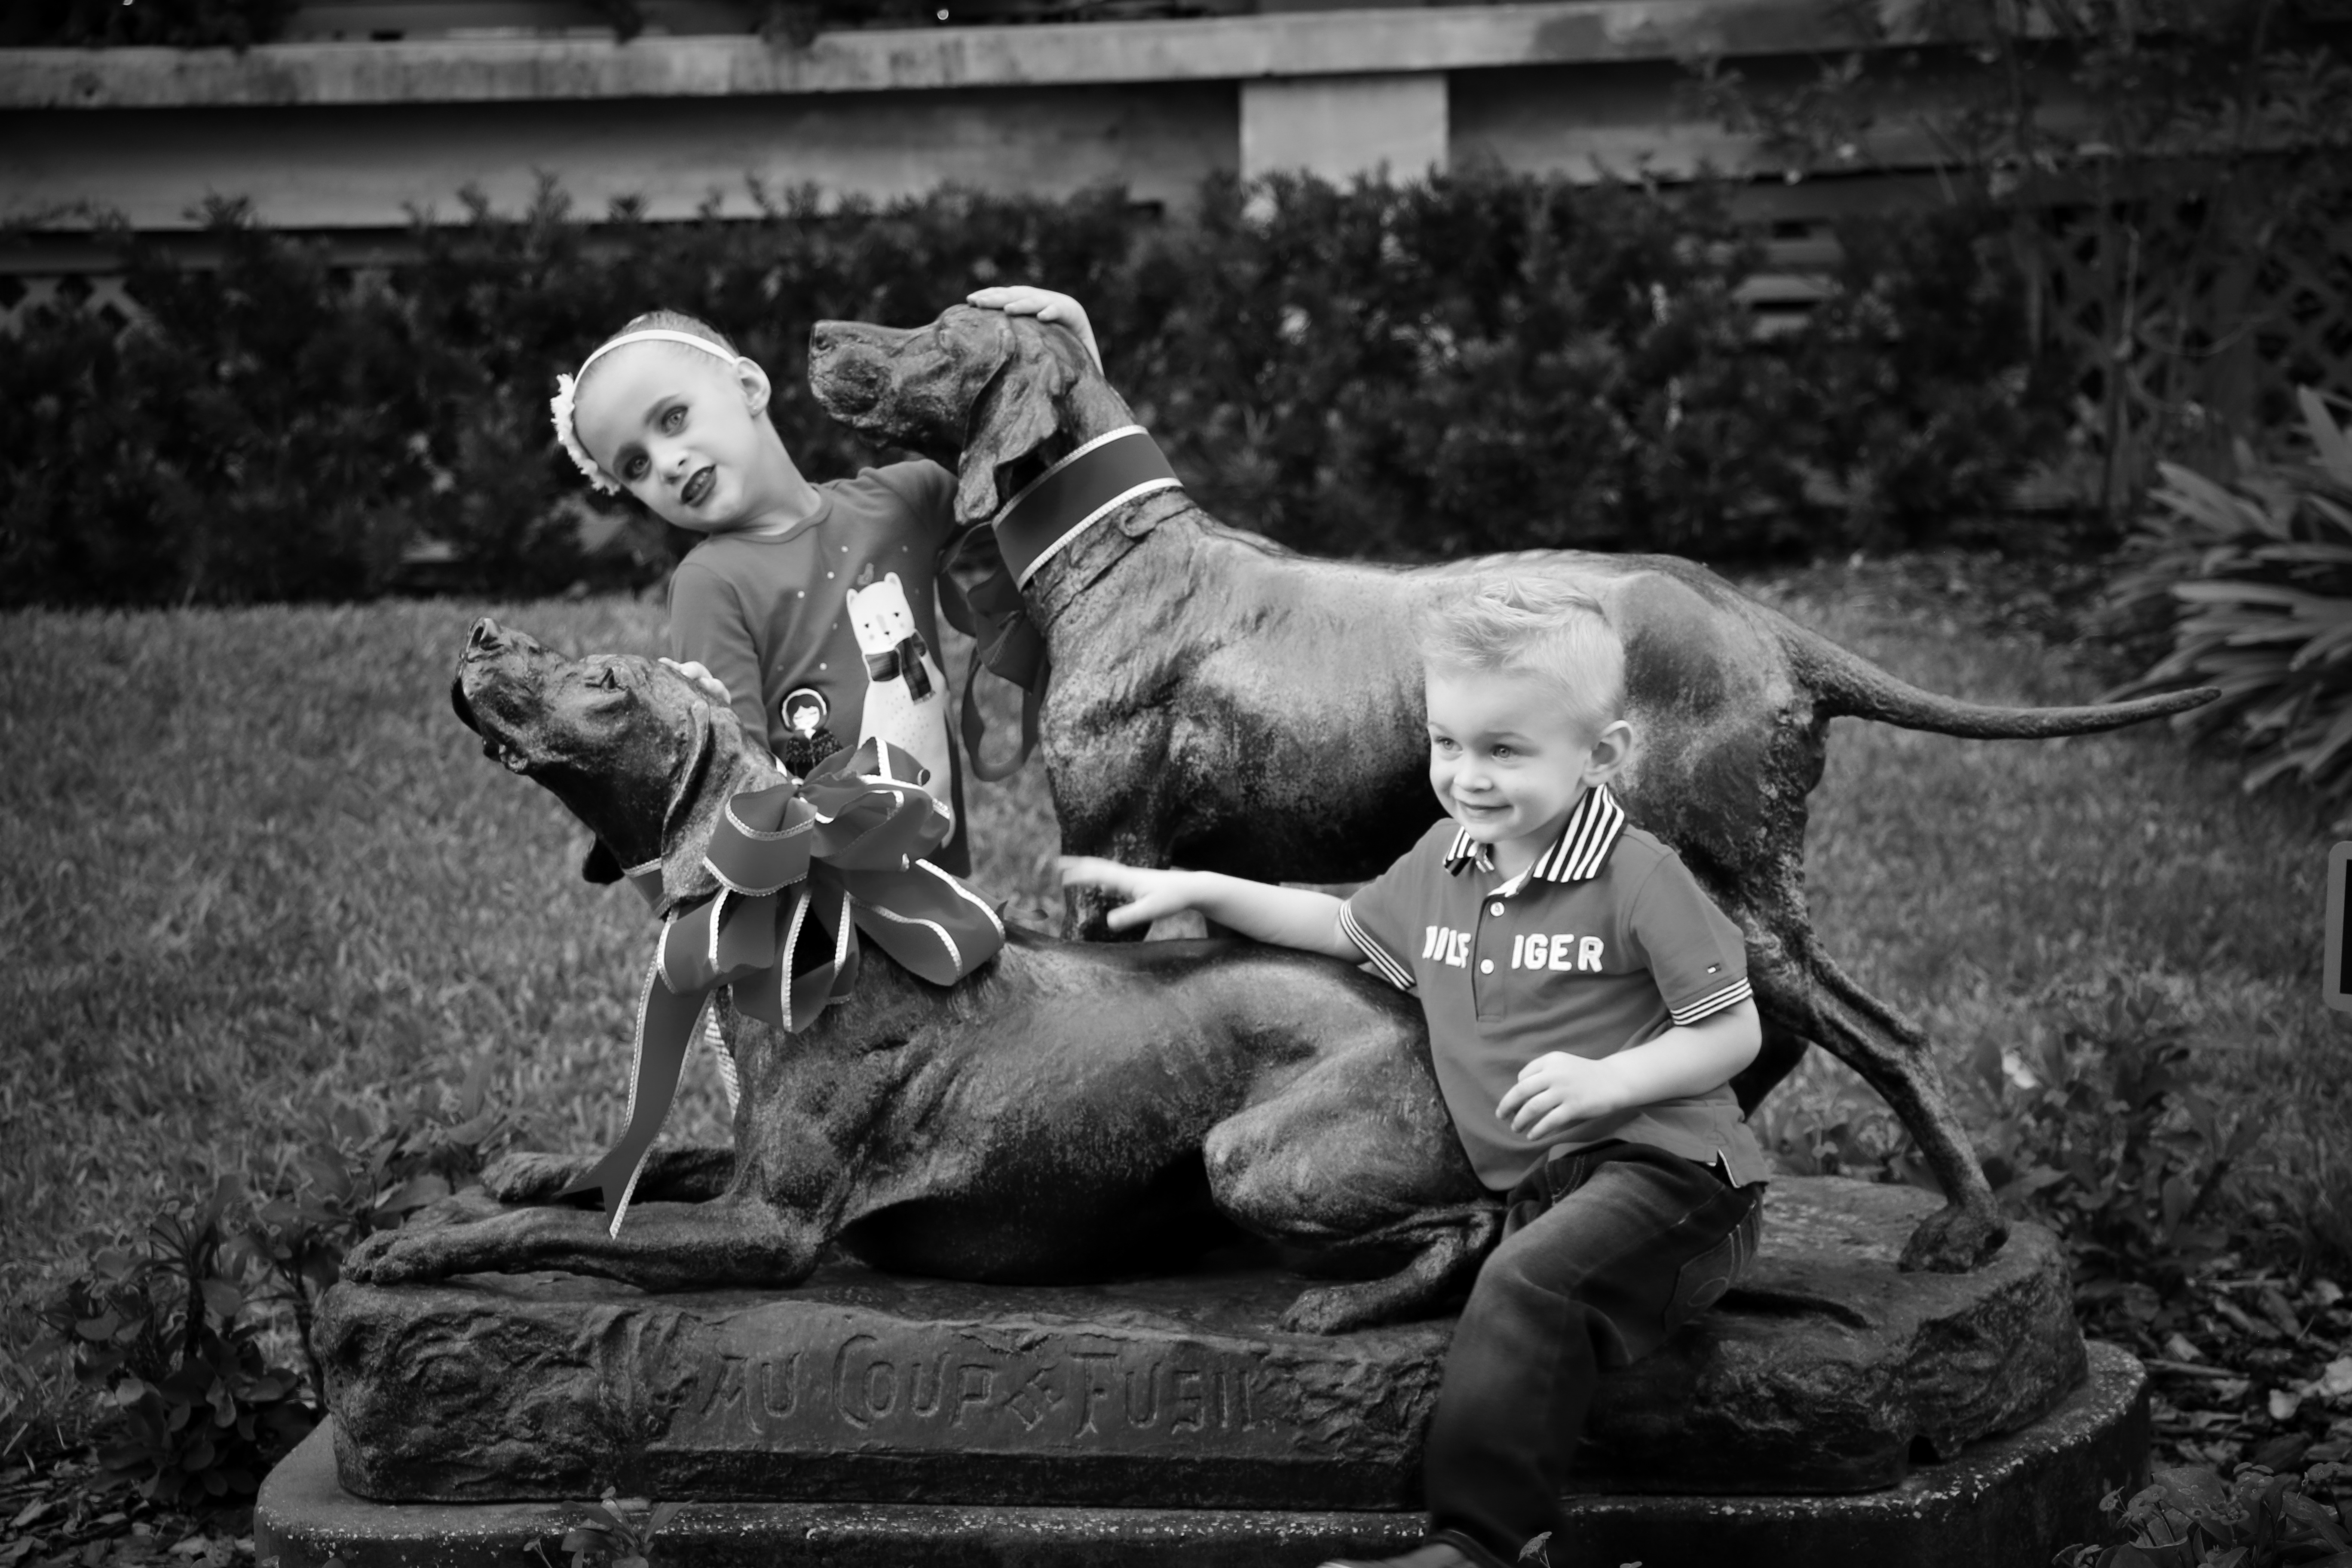
black and white, people, girl, photography, boy, monument, statue, monochrome, little, photograph, monochrome photography, human positions, grand kids, grand children